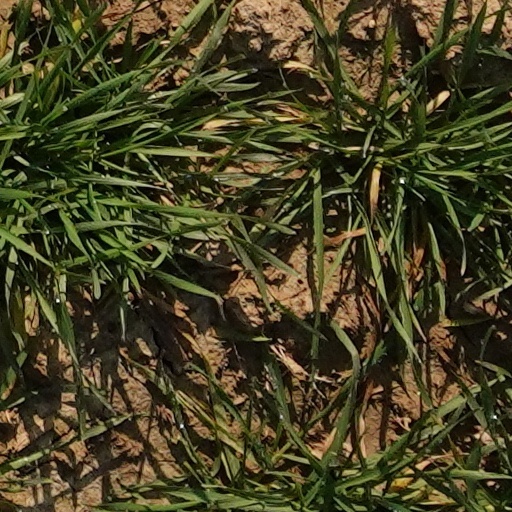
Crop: wheat